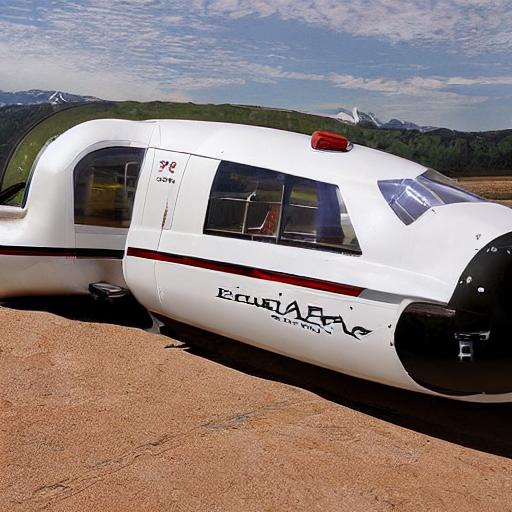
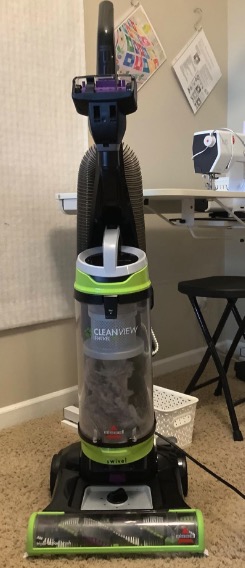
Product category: items_vacuum
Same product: no